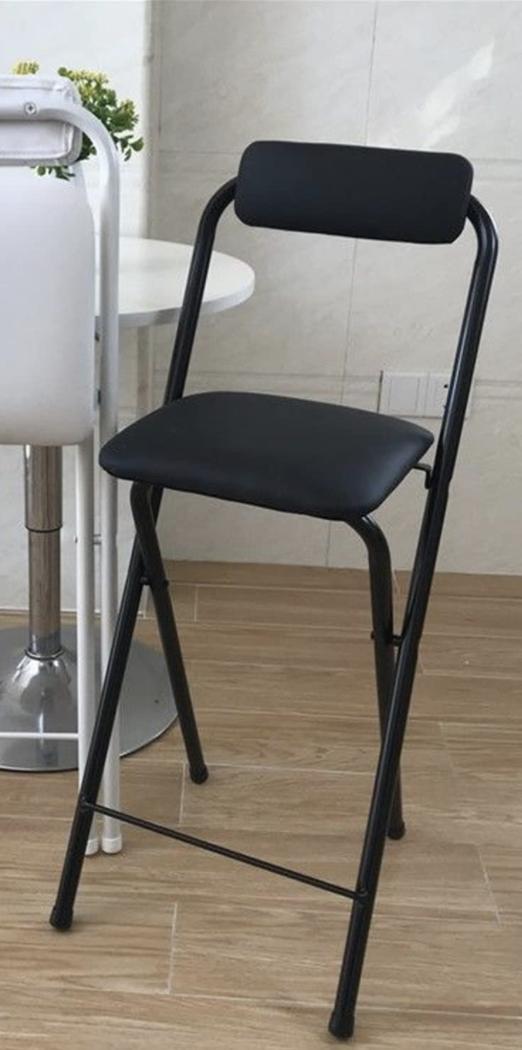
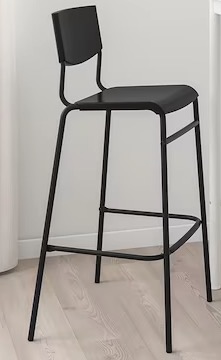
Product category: stool
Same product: no